Sculpture of Mongolia

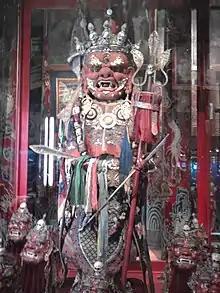
"Zhamsran" or "Ulaan Sahius" by Urga master Puntsog-Osor

The statue of Green Tara is the most impressive of his female portraits. She is seated, and the full weight of her body has shifted onto the left buttock while the upper torso slants to the right in a circular movement. The whole posture is emphasised by the parallel rhythm of her right leg and right arm coming freely down in a mudra symbolising generosity and the horizontal line of her left leg in classical tucked up position providing firm support. Her breasts are young and full and her small waist curves gracefully. The left hand mudra depicts refuge in the three jewels: Buddha, Dharma and Sangha.